Hudson Valley Community College

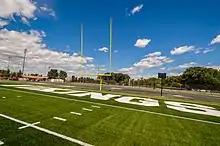
Hudson Valley Community College's Outdoor Athletic Complex

The college offers more than 80 academic degree and certificate programs (more than 20 online) in three academic schools: